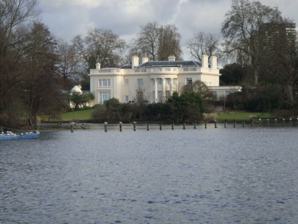
Building: The Holme
Country: United Kingdom
Year built: 1818
Mansion in Regent's Park, London, England The Holme in 2009 The Holme ( Saxon : "river island") is a mansion located on Inner Circle by Regent's Park in the City of Westminster , London , England . It was designed by Decimus Burton , as a residence for the Burton family, and built in 1818, by the company of James Burton , who subsequently lived there. It has been described as 'one of the most desirable private homes in London' by architectural scholar Guy Williams. Architectural critic Ian Nairn wrote of the house, "If you want a definition of western civilization in a single view, then here it is". The Holme was the second villa to be built in Regent's Park, and the first of those to be designed or constructed by the Burton family. The house consists of two storeys above ground, as well as offices contained in a basement . The entrance is under an Ionic -style portico and pediments . It has a bow or rotunda decorated by four columns; the bow is surmounted by an attic , and is covered with a well-proportioned cupola . Renovations occurred in 1911 with the addition of wings by Bertie Crewe and again in 1935 when a balustrade replaced an existing dome. Prior to 1984, The Holme was owned by the Crown Estate . As of March 2023, the mansion was put up for sale by its then owner, Abdullah bin Khalid Al Saud , for a reported price of £250m, making it the most expensive private residence in the UK. References This article incorporates text from this source, which is in the public domain : London Regent's park's A picturesque guide to the Regent's park; with accurate descriptions of the Colosseum, the diorama, and the zoological gardens (1829)